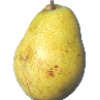
Label: pear_monster